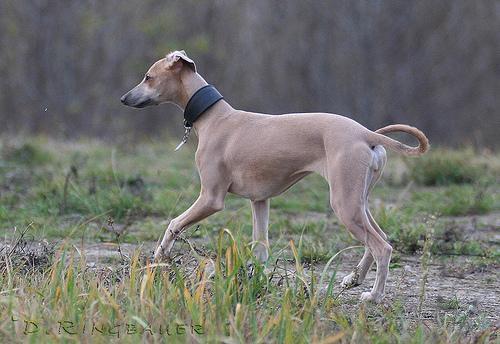
whippet